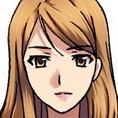
Portrait style: Anime Portrait